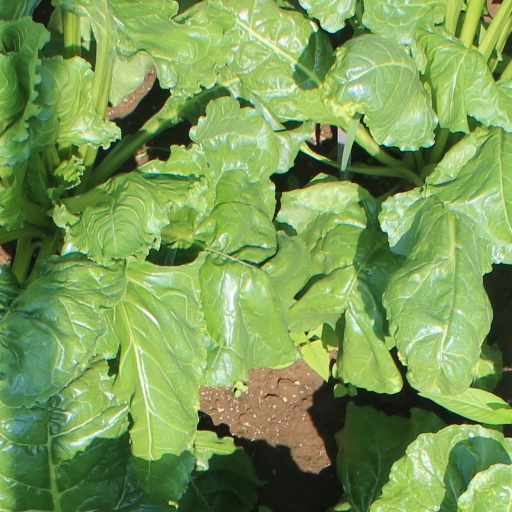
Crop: sugar beet